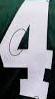
Number: 4